Saiyuki Reload: Burial

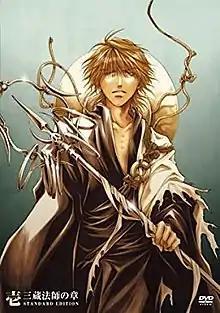
Cover of the first DVD Standard Edition drawn by Kazuya Minekura

Saiyuki Reload: Burial, known in Japan as , is an original video animation (OVA) series, based on the "Burial" arc of "Saiyuki Reload" manga and a prequel to the "Saiyuki" mythological adventure series written and illustrated by Kazuya Minekura. The OVA series was directed by Koichi Ohata and written by Katsuyuki Sumisawa. "Saiyuki Reload: Burial's" story takes place in the past, offering a view of the Saiyuki quartet before their formation and journey to the west.